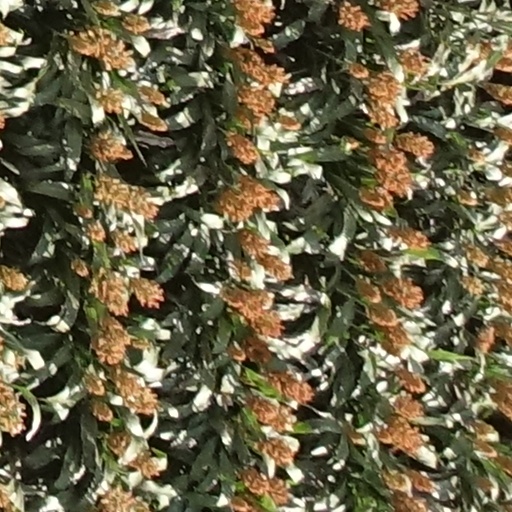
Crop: sorghum